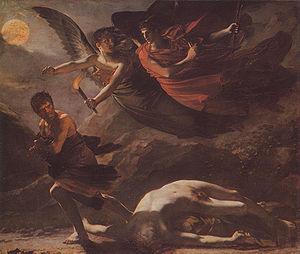
La Justice et la Vengeance Divine poursuivant le Crime
La justice est un principe philosophique, juridique et moral fondamental : suivant ce principe, les actions humaines doivent être approuvées ou rejetées en fonction de leur mérite au regard de la morale, du droit, de la vertu ou de tout autre norme de jugement des comportements. Quoique la justice soit un principe à portée universelle, ce qui est considéré comme juste varie grandement suivant les cultures. La justice est un idéal souvent jugé fondamental pour la vie sociale et la civilisation.
La vendetta est définie par le Dictionnaire de l'Académie française comme un « mot emprunté de l’italien [signifiant] haine, hostilité qui existe dans le bassin méditerranéen et dans les Balkans entre deux familles, et qui cause souvent des meurtres. ».
La vengeance est l'action, dans le cadre d'une justice privée, de nuire à une autre personne ou à un groupe dans le but de punir ou d'obtenir réparation d'un acte considéré comme offensant. Il peut s'agir de personnes, de personnes morales, de groupes familiaux ou ethniques, d'institutions, notamment pour le second individu.
La Justice et la Vengeance divine poursuivant le Crime est une huile sur toile de Pierre-Paul Prud'hon réalisée entre 1804 et 1806